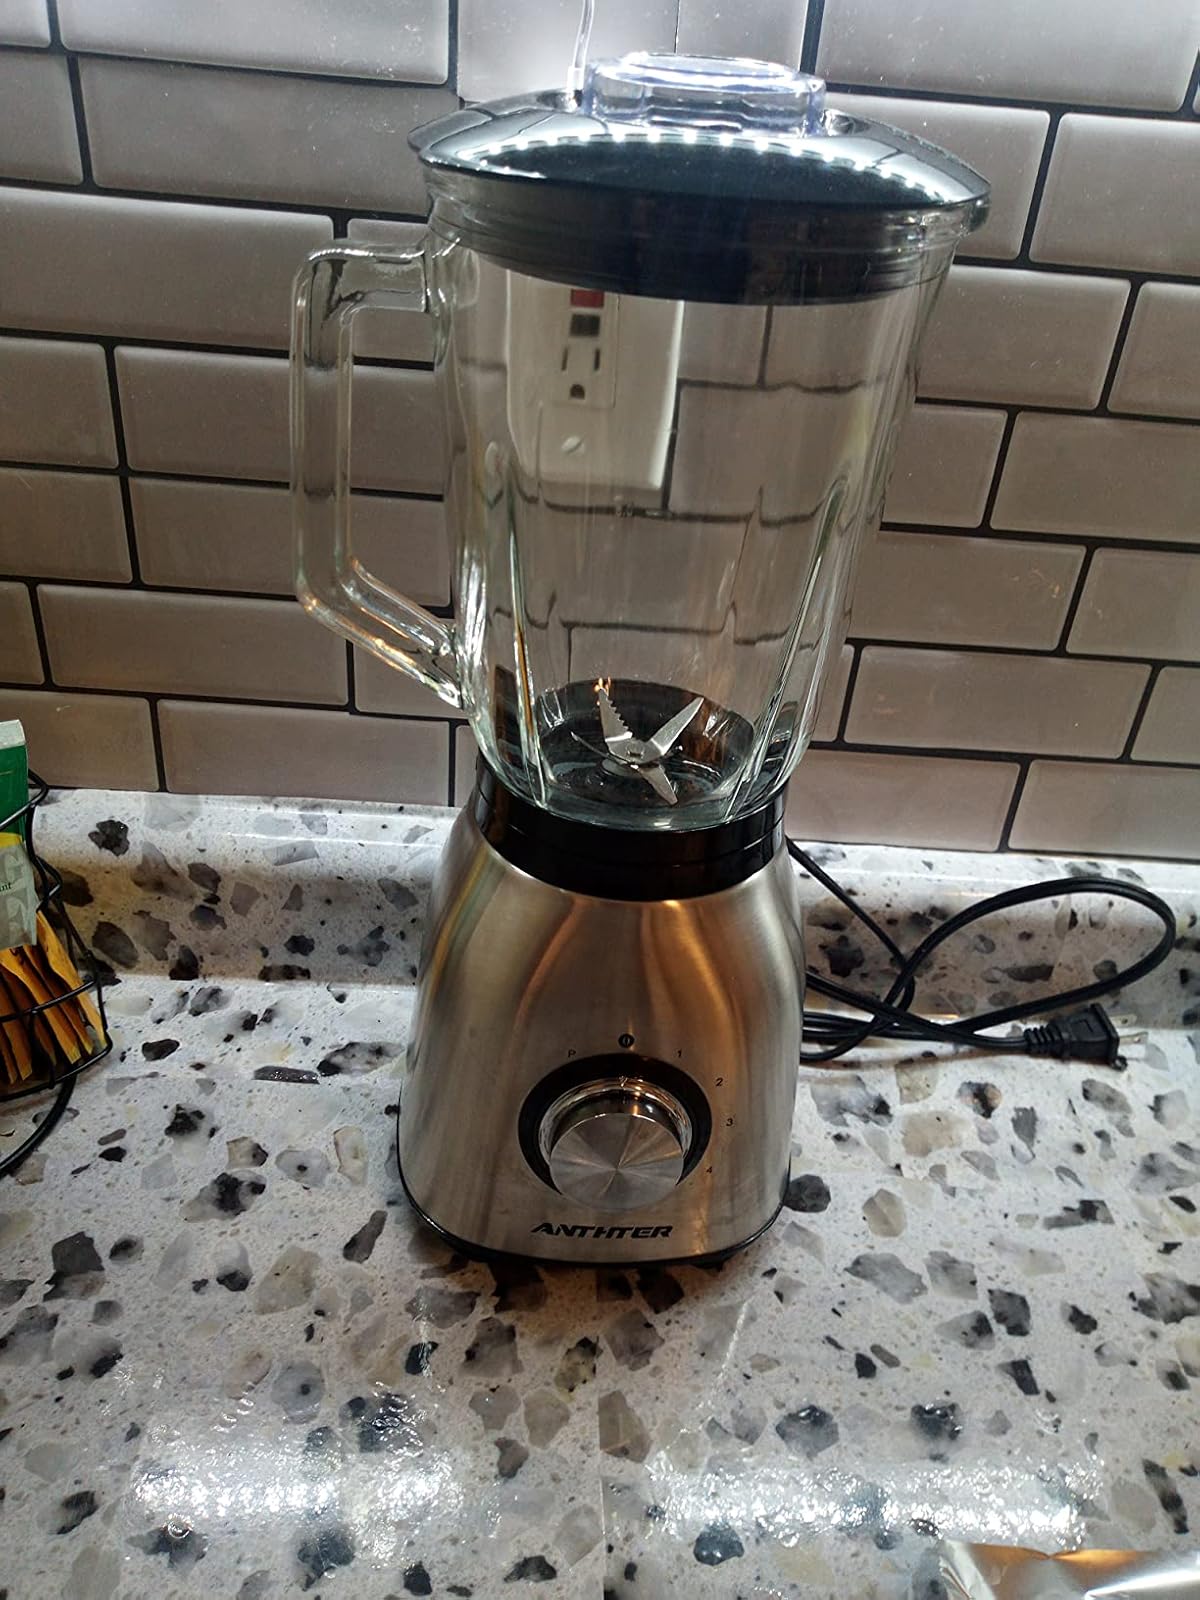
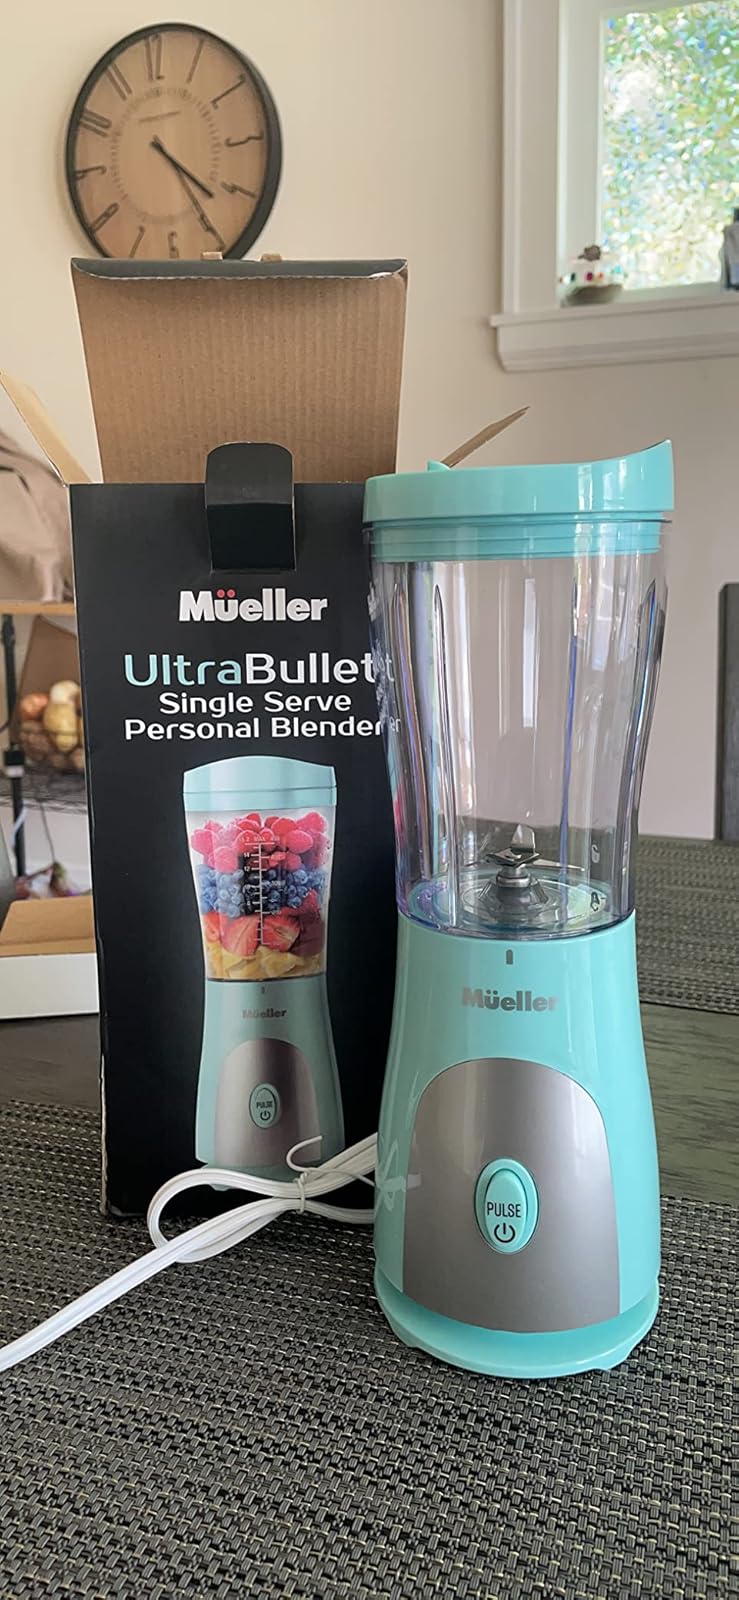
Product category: items_blender
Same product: no